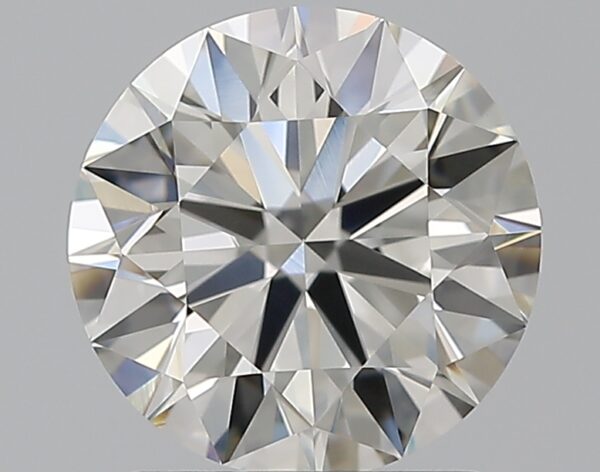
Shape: round
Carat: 1.51
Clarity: VVS1
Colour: G
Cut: EX
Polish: EX
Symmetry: EX
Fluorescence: ST
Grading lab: GIA
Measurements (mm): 7.32 x 7.35 x 4.52